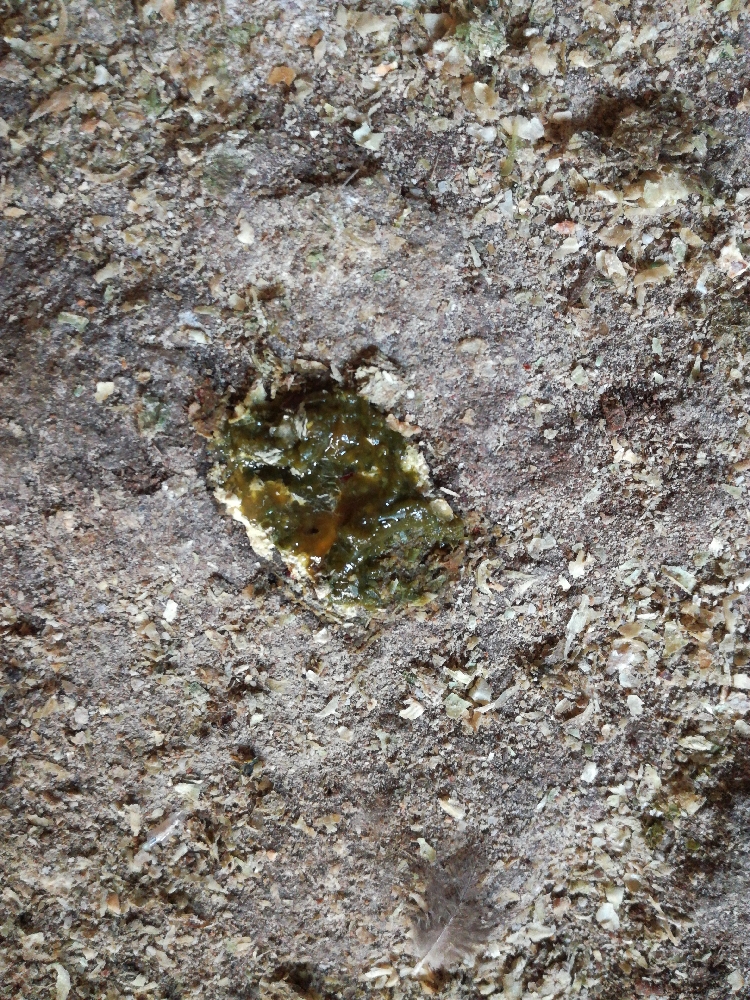
PCR-confirmed diagnosis: Newcastle disease